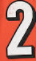
Number: 2